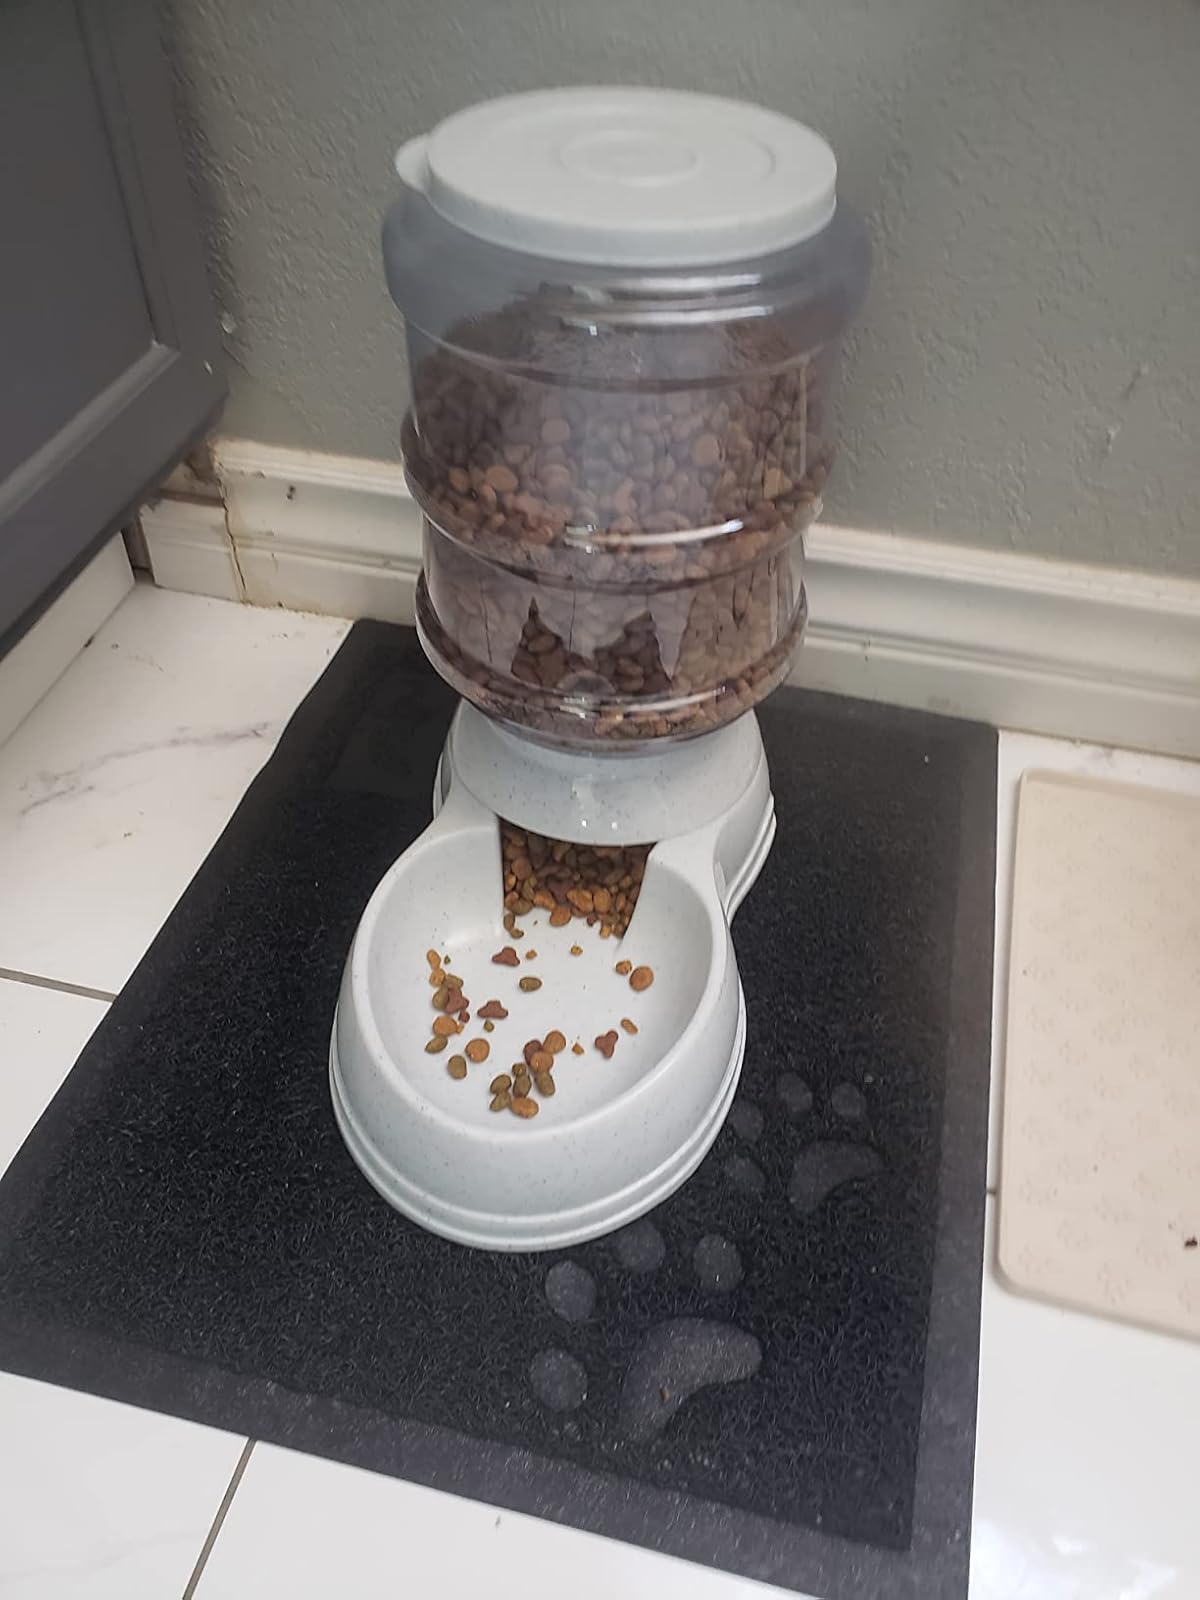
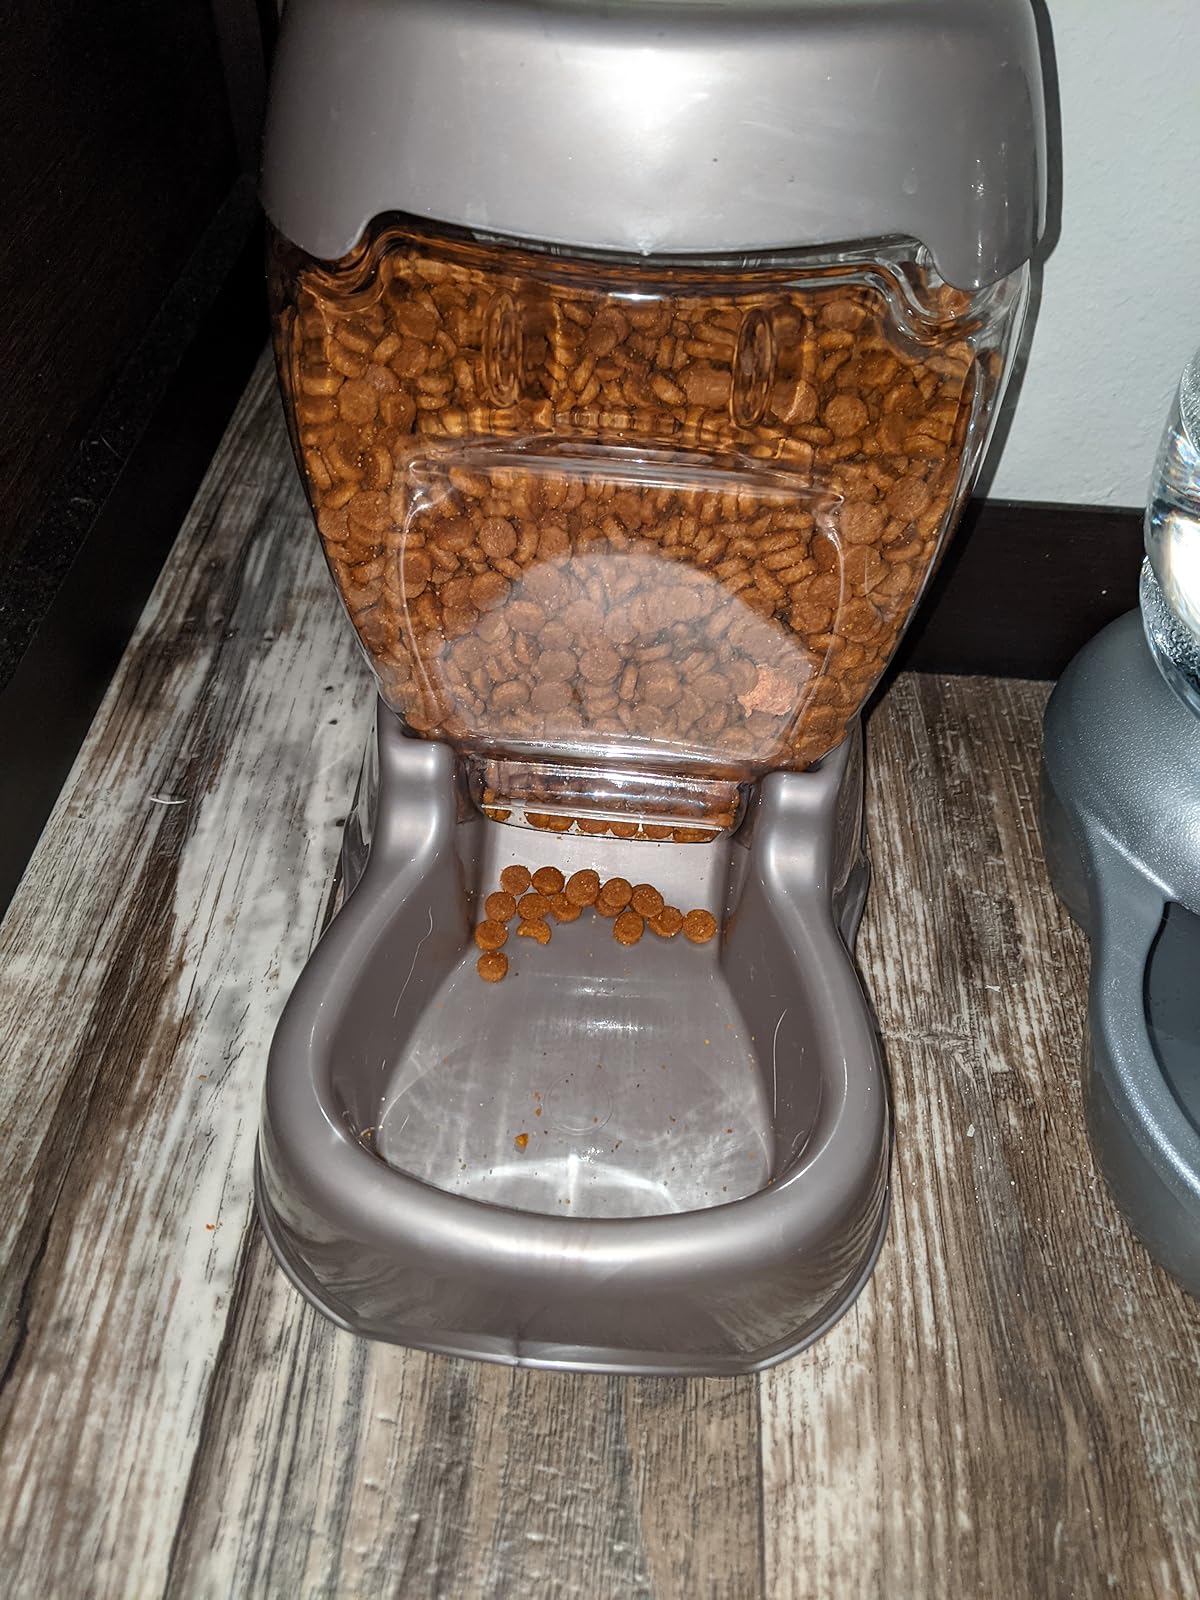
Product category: items_feeder
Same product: no